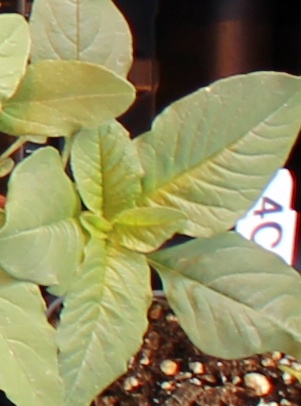
Label: Waterhemp